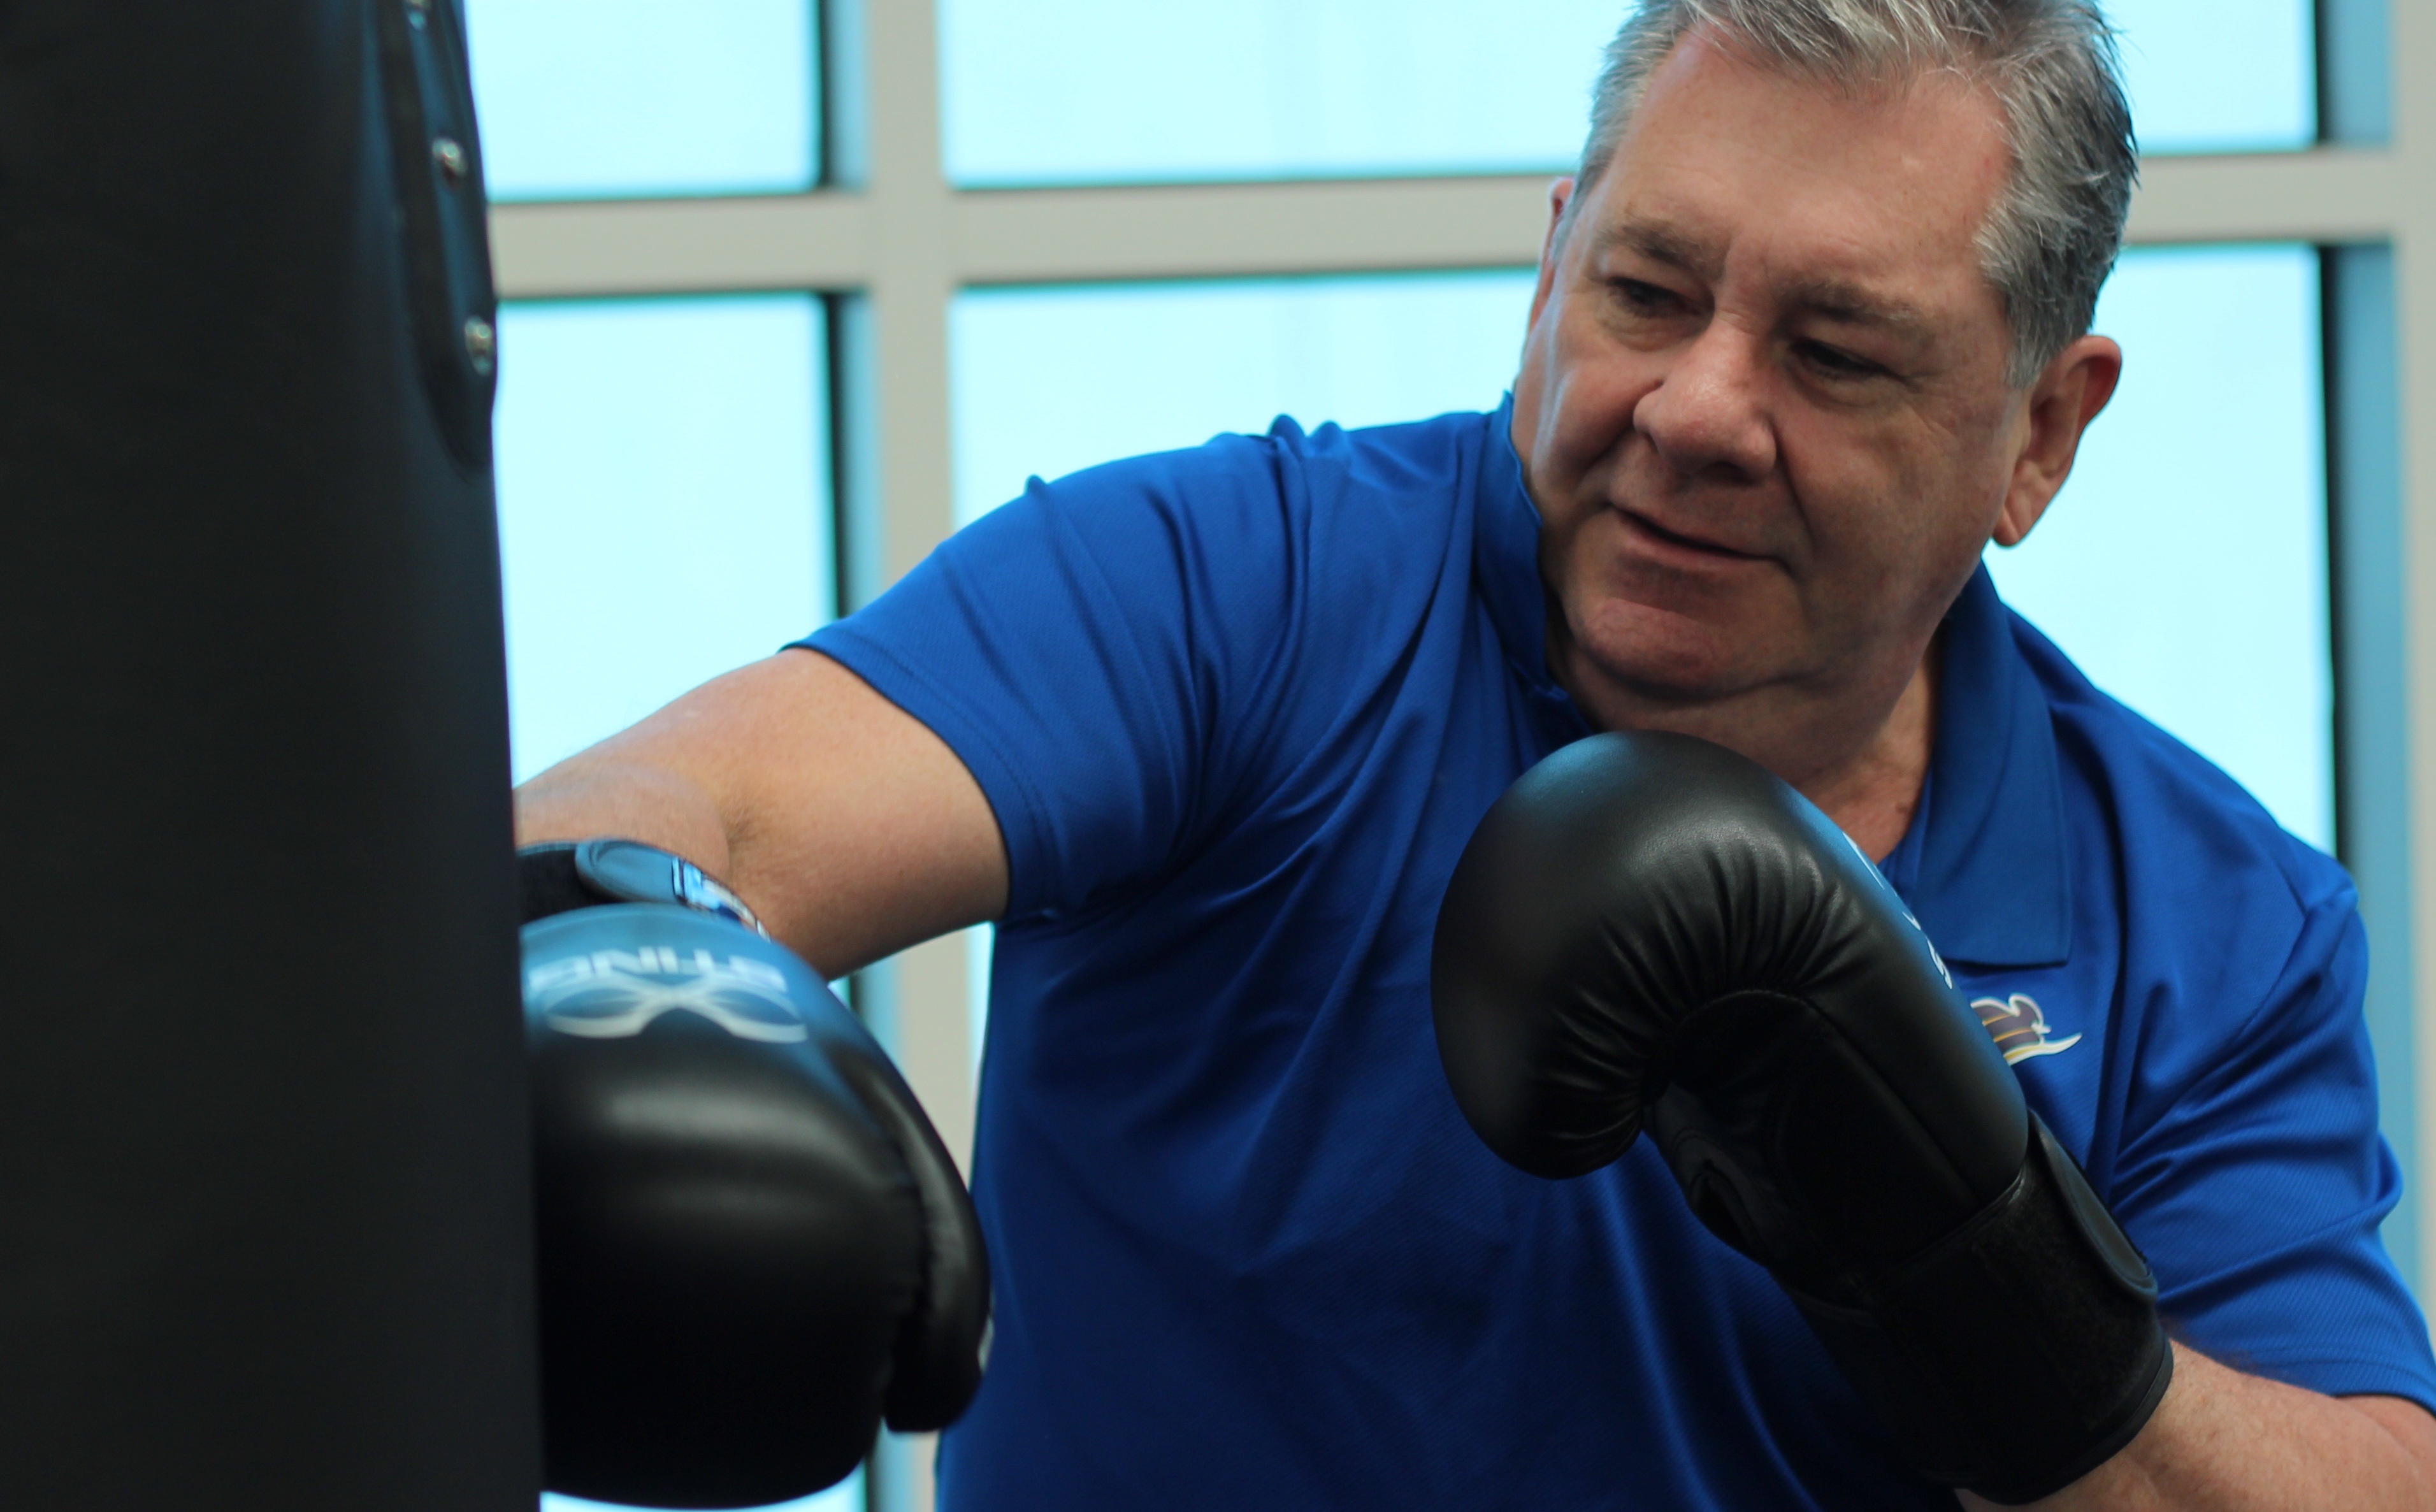
structure, arm, old man, muscle, boxing, sports, weight training, punching, sport venue, physical fitness